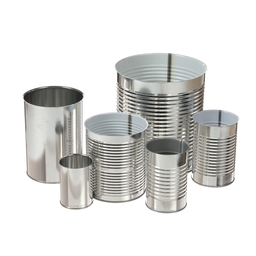
Label: metal